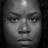
Emotion: neutral